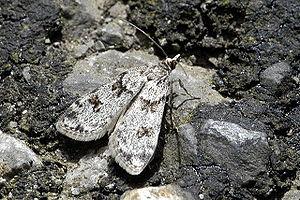
Scoparia est un genre d'insectes de l'ordre des lépidoptères et de la famille des Crambidae.